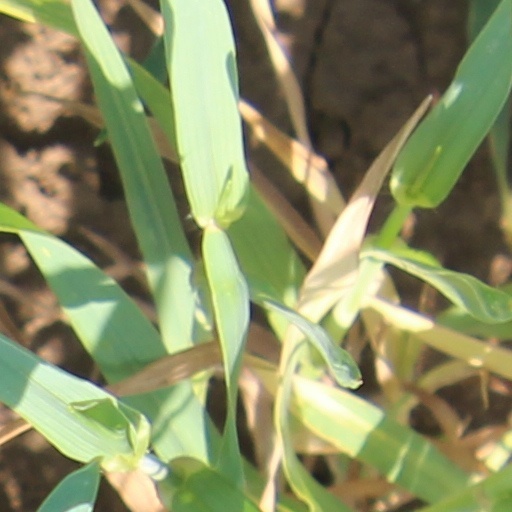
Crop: wheat